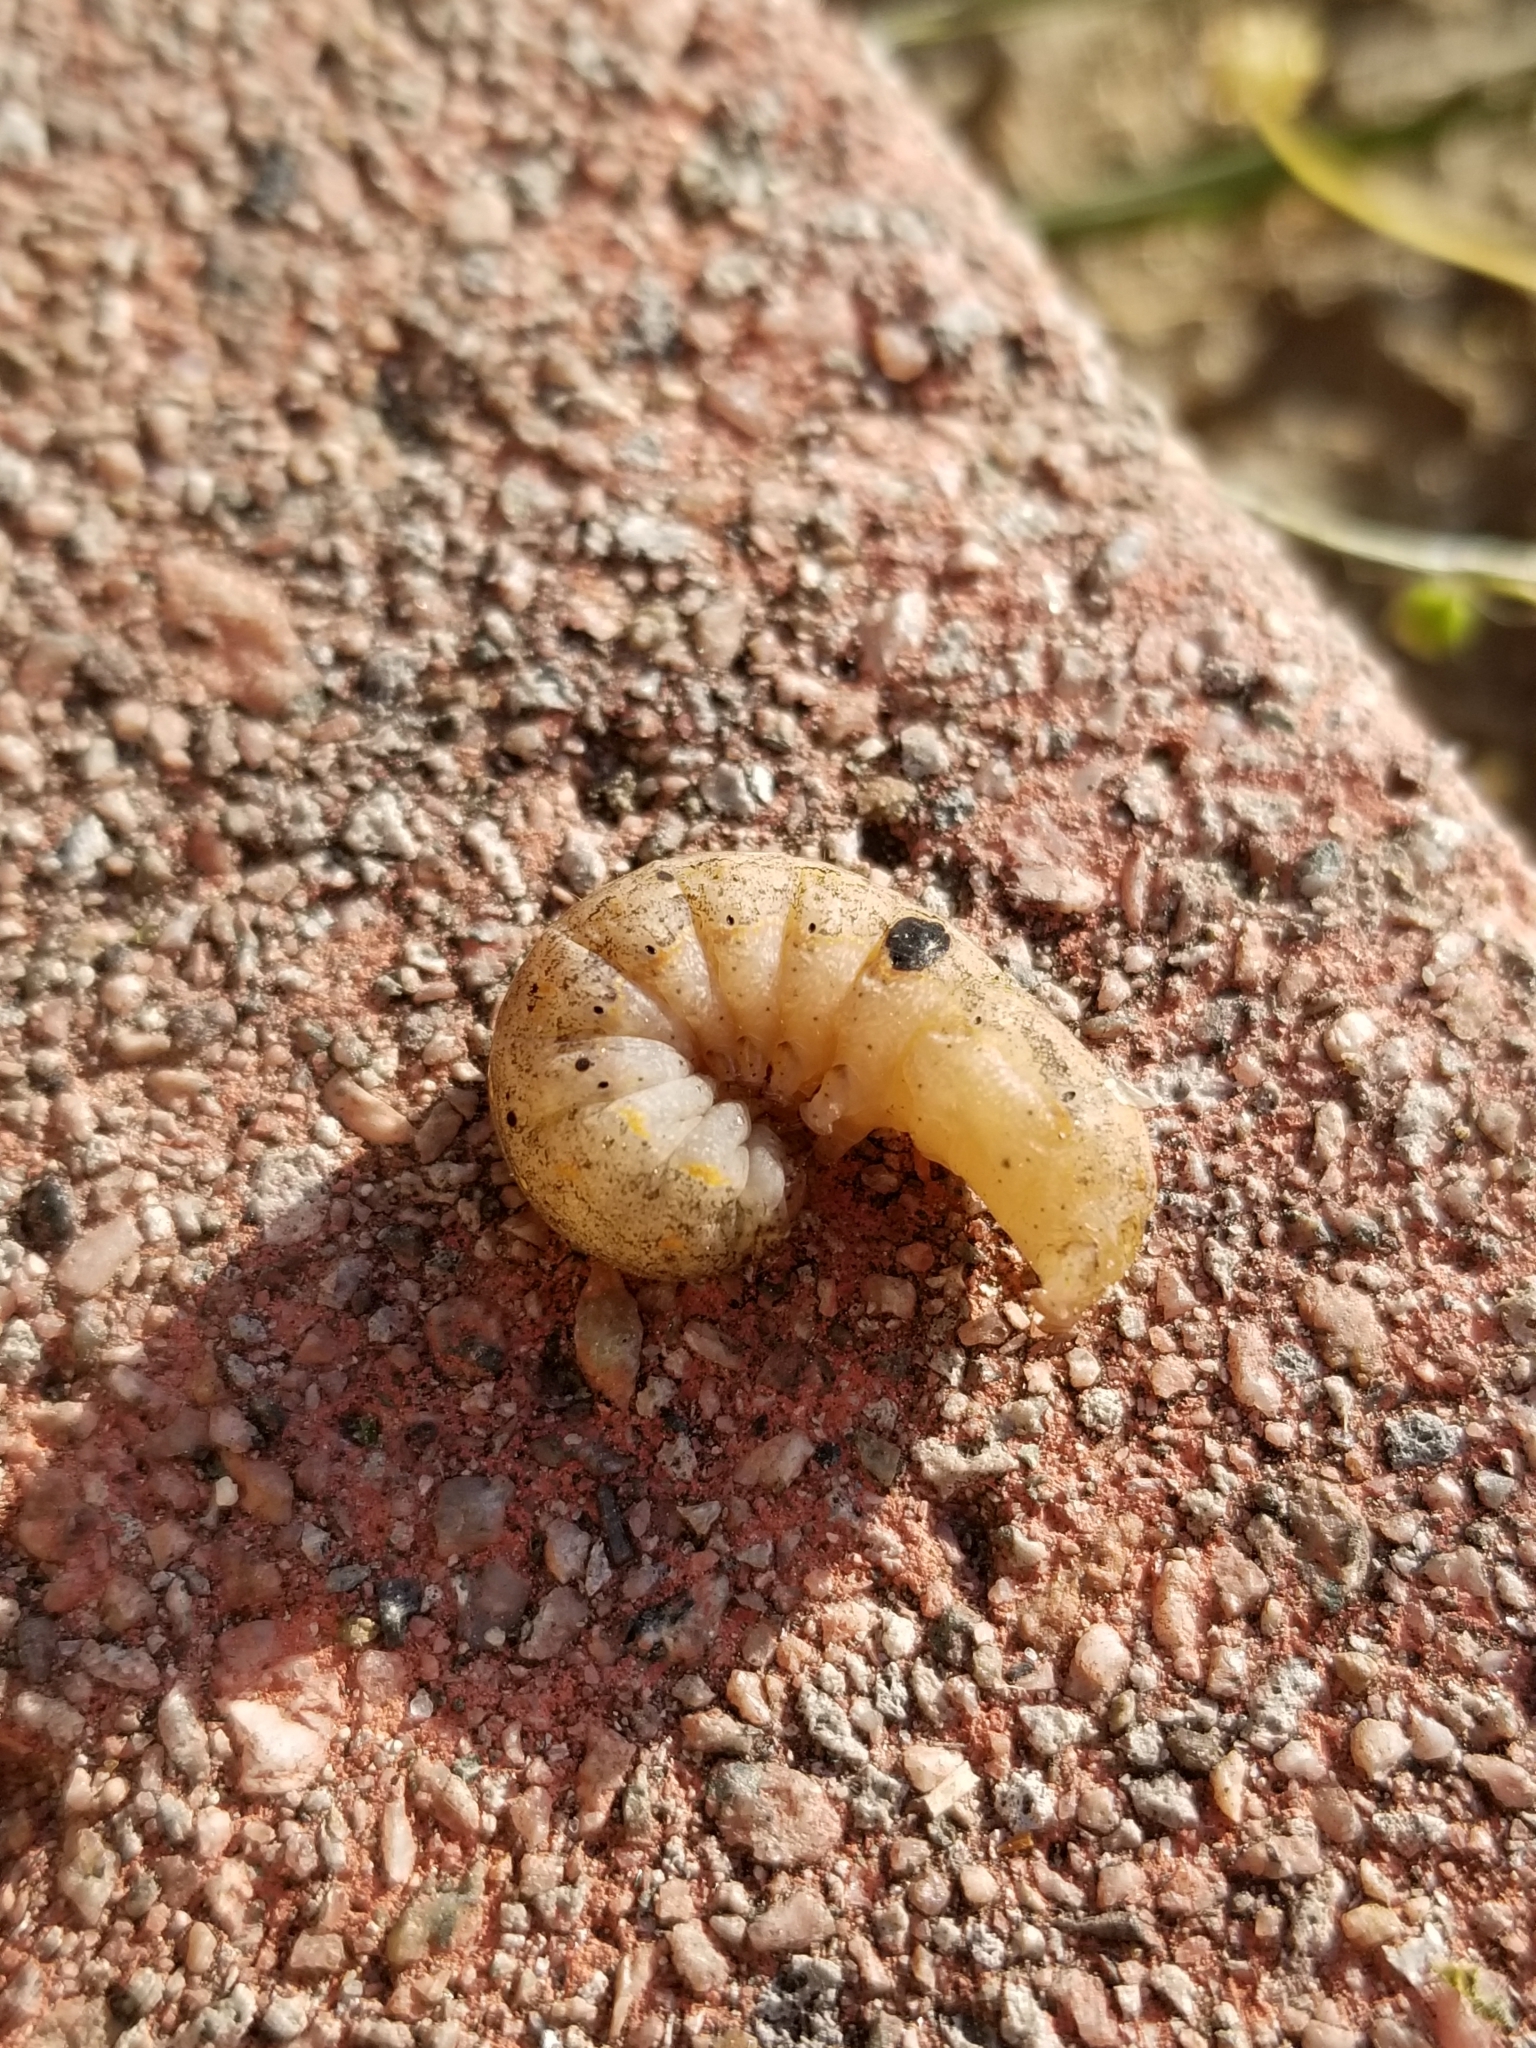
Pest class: cutworms